List of Indiana area codes

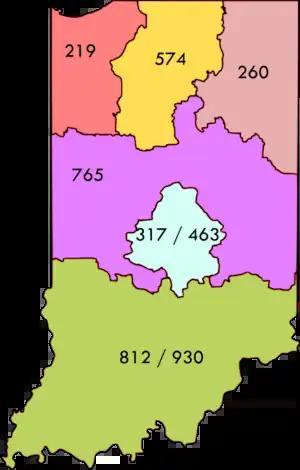
Area Code map for all of Indiana

Prior to January 2002, the entire northern part of Indiana was under the 219 area code. Population growth and increases in cell phone numbers resulted in the 219 region being split into 3 sections. After a random drawing, Northwest Indiana was allowed to retain the 219 area code.